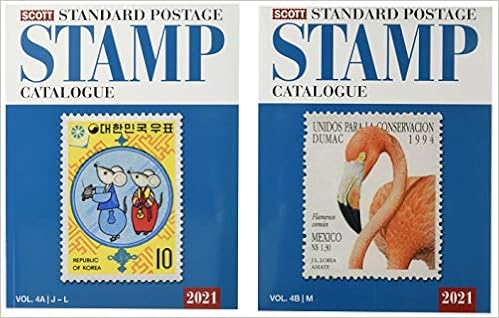
2021 Scott Standard Postage Stamp Catalogue - Volume 4 (J-M) (Scott Catalogues)
Category: Books
From the Back Cover The Scott Catalogue of postage stamps, published by Scott Publishing Co, is updated annually for 150+ years and lists all the stamps of the entire world . There are hundreds of thousands of price changes every year and it is essential for collectors to have the most recent issue. It is published in eight large volumes that include six volumes containing all the countries of the world that have ever issued postage stamps, the United States Specialized Catalog, and the 1840-1940 Classic Specialized Catalogue (covering the world for the first 100 years that stamps were issued). The numbering system used by Scott to identify stamps is dominant among stamp collectors in the United States, Canada and Mexico and throughout the world. The Scott Catalogues is the leader in the stamp market and a must for all collectors and researchers. This Volume is made up of 2 parts (A & B) and both are included in this Volume Set
Features: 2021 Scott Standard Catalogue Volume 4 (Countries J-M) The 2021 Scott Catalogues are the 177th edition of the Scott Standard Postage Stamp Catalogues. Volume 4A includes listings for the countries of the world Jamaica through Luxembourg. Listings for Macao through Mozambique countries of the world can be found in Volume 4B. Two-Book Sets for Easier Use Thousands of Value Changes NEW Stamp Listings Many Editorial Enhancements Contains Stamp Information on the following Countries: Jamaica - Japan - Jordan - Kazakhstan - Kenya - Kiribati - North Korea - South Korea - Kosovo - Kuwait - Kyrgyzstan - Laos - Latvia - Lebanon - Lesotho - Liberia - Libya - Liechtenstein - Lithuania - Luxembourg - Macao - Macedonia - Malagasy Republic - Malawi - Malaysia - Maldive Islands - Mali - Malta - Marshall Islands - Mauritania - Mauritius - Mexico - Micronesia - Moldova - Monaco - Mongolia - Montenegro - Montserrat - Morocco - Mozambique